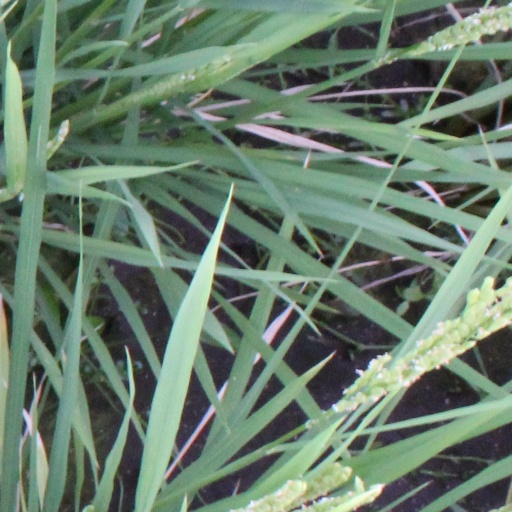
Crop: rice